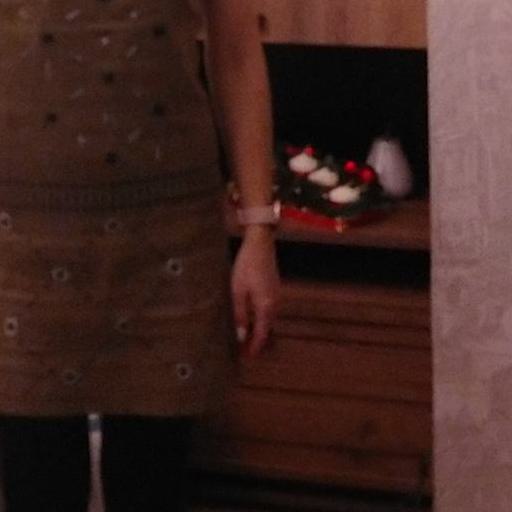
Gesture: no_gesture